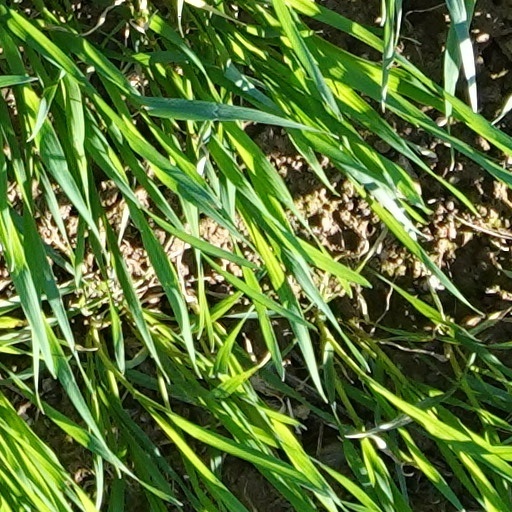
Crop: wheat